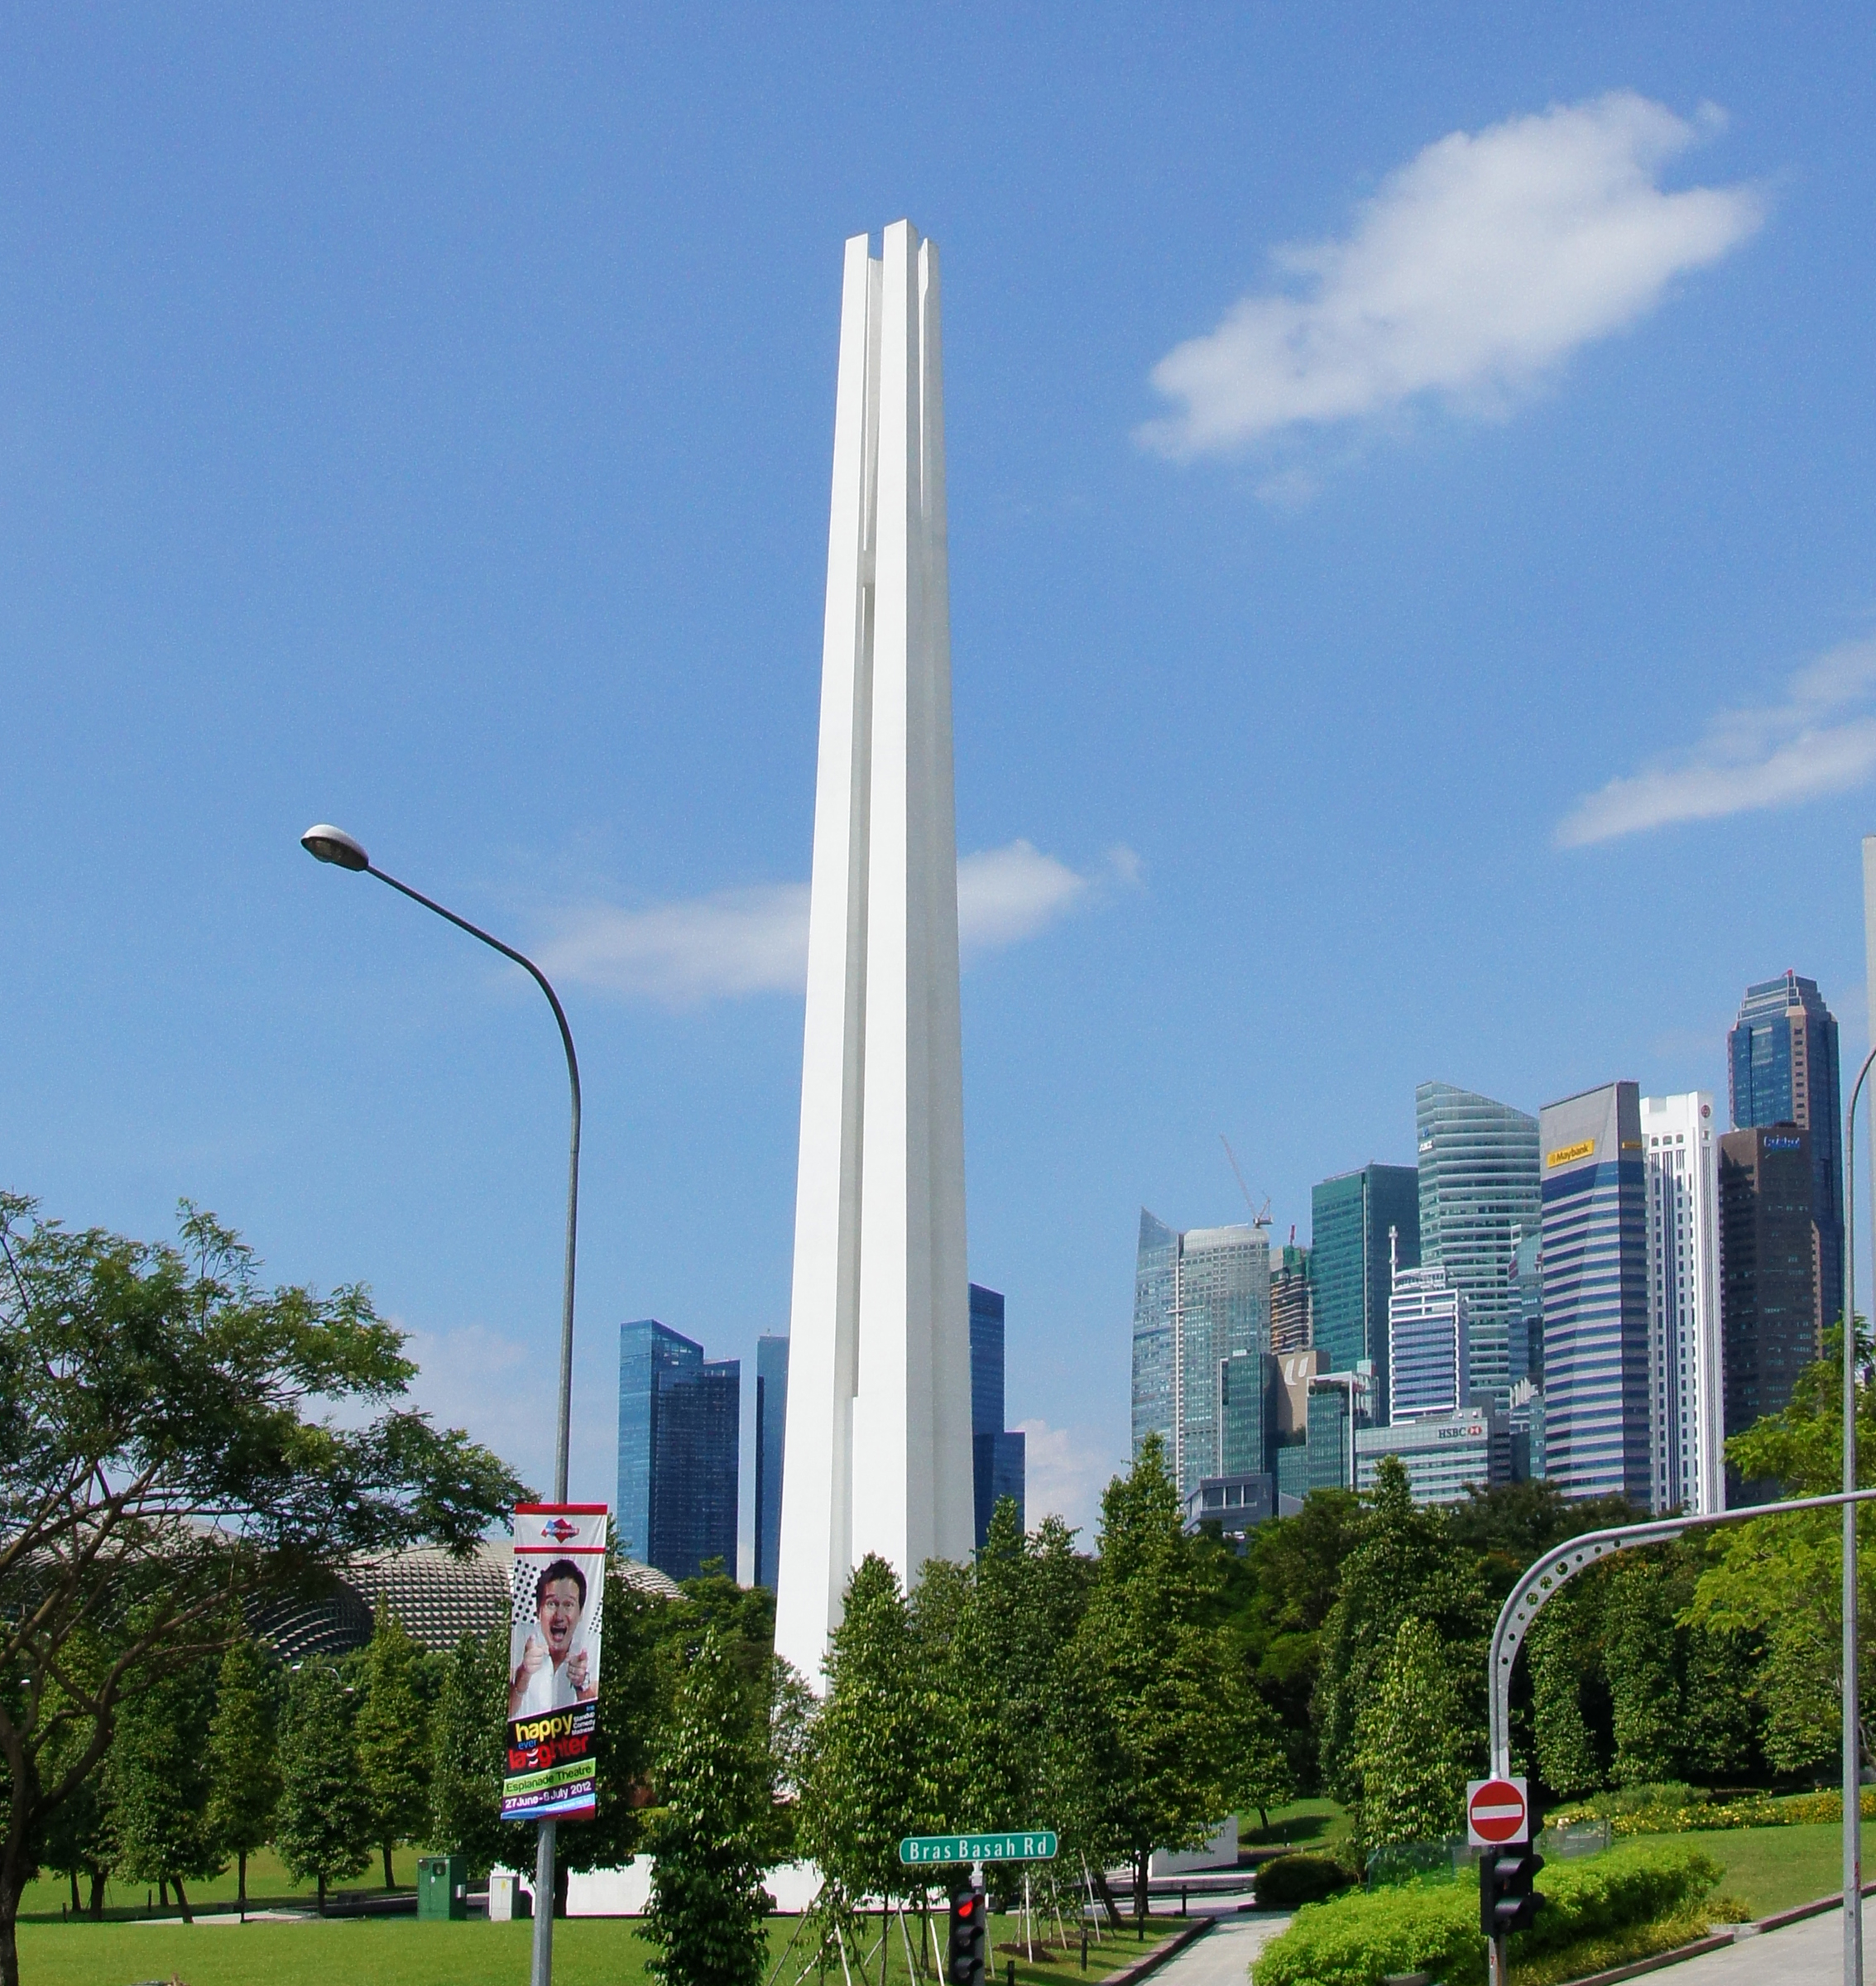
skyline, city, skyscraper, monument, downtown, tower, landmark, tower block, memorial, publicdomain, obelisk, human settlement, warmemorialparksingapore